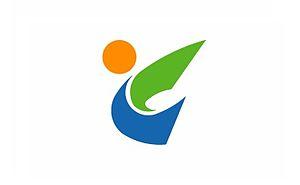
Tome est une ville située dans la préfecture de Miyagi, au Japon.